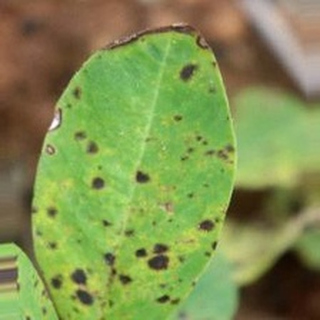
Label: groundnut_late_leaf_spot